Pool Meadow Bus Station

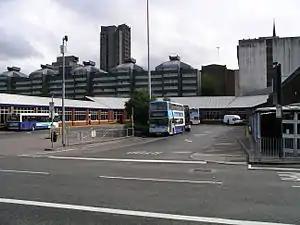

Pool Meadow Bus Station is a bus station in the city of Coventry, England. It is managed by Transport for West Midlands. Local bus and national coach services operated by various companies serve the bus station which has 19 departure stands. National Express Coventry has its depot adjacent to the bus station. The bus station is located at the opposite side of city centre to Coventry railway station. It can be reached by a short walk or by a regular bus service.